Jahnavi Harrison

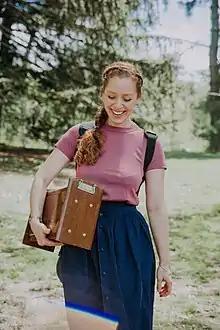
Jahnavi Harrison in 2019

Jahnavi Harrison, also known by her spiritual name, Jahnavi Jivana dasi, is a British musician known for her Hindu mantra meditation music (kirtan). She regularly appears as a presenter on BBC Radio 4's "Something Understood" programme and BBC Radio 2's Pause for Thought.